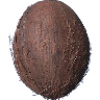
Label: Cocos 1